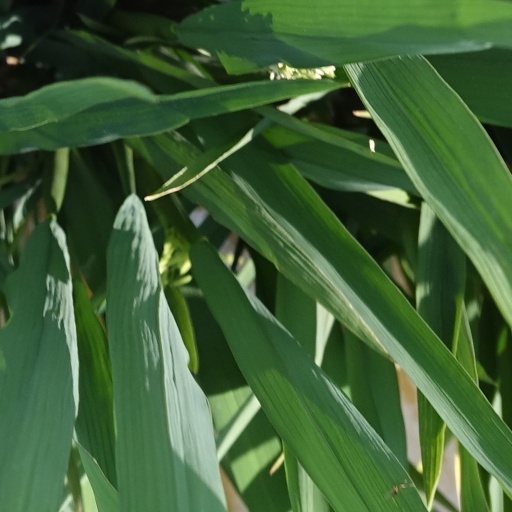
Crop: rice